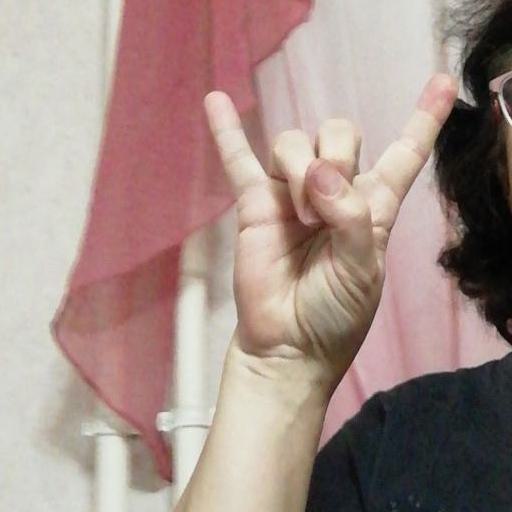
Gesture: rock